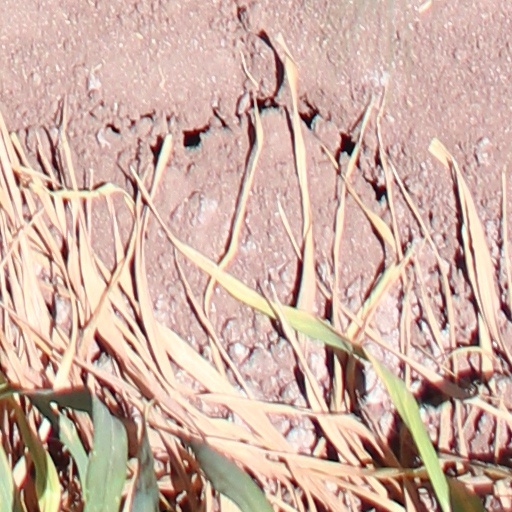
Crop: wheat